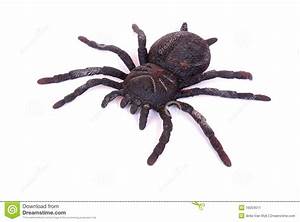
Label: ragno